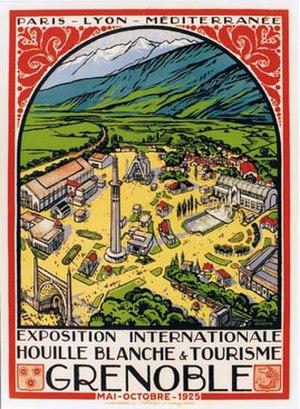
Affiche de la société des chemins de fer PLM pour l'exposition internationale de la houille blanche et du tourisme, Grenoble, 1925.
La tour Perret est une tour d'observation située à Grenoble dans le parc Paul-Mistral. Édifice emblématique de la ville, c'est aussi la première tour en béton armé construite au monde. Elle a été classée au titre des monuments historiques en 1998. C'est également le seul vestige restant de l'exposition internationale de la houille blanche et du tourisme.
L’Exposition internationale de la houille blanche et du tourisme est une exposition qui s'est déroulée du 21 mai au 25 octobre 1925 à Grenoble afin de consacrer la ville, capitale de la houille blanche.